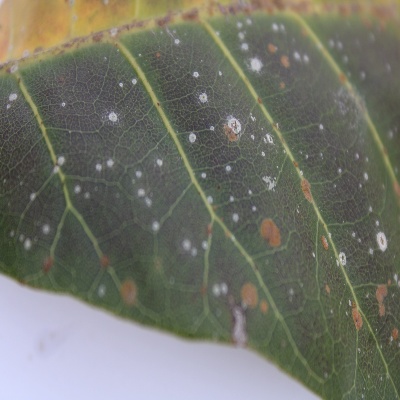
Crop: Cashew
Condition: red rust